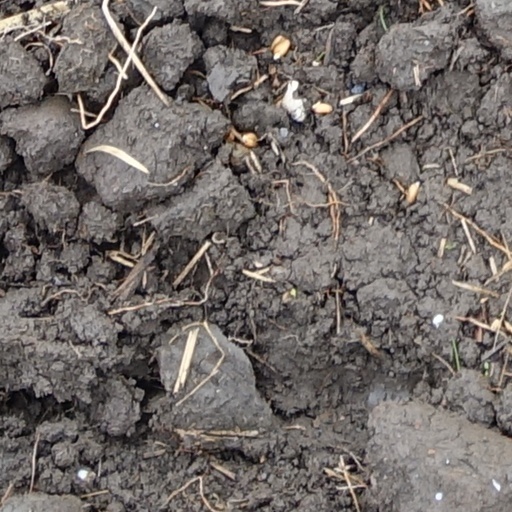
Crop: wheat